Joe Tompkins

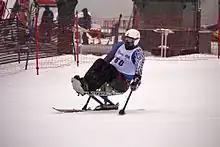
in the Super G during the 2012 IPC Nor Am Cup

Joe Tompkins (born 20 August 1968 in Juneau, Alaska) is an American professional skier.